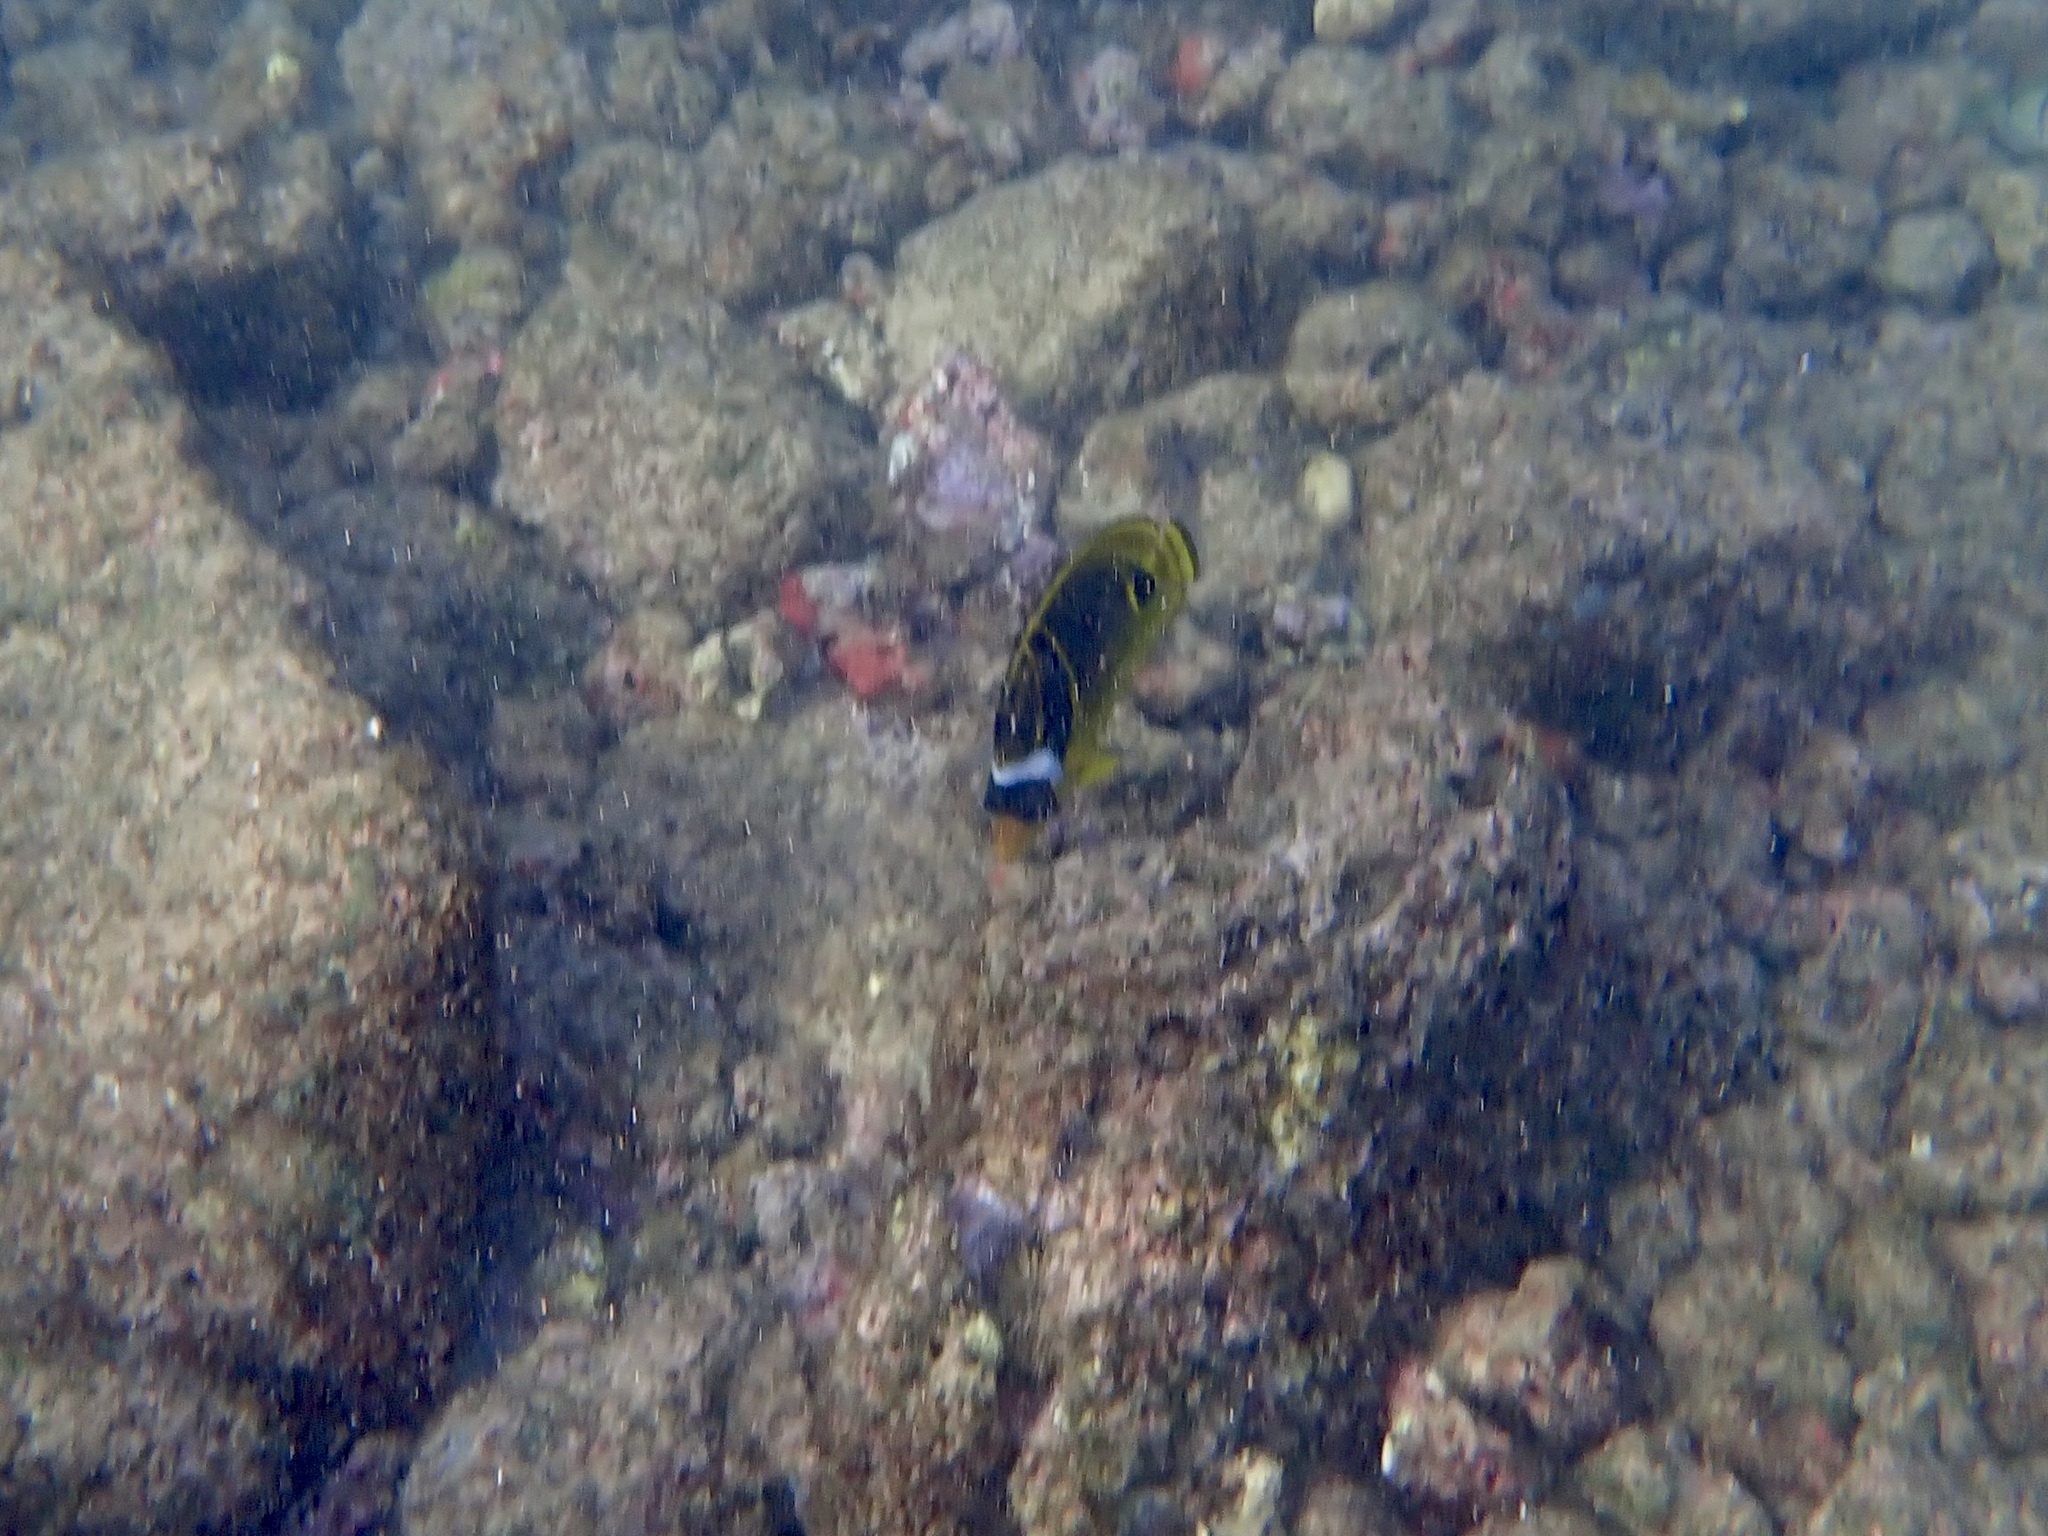
Chaetodon lunula (Raccoon Butterflyfish)